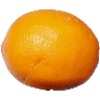
Label: lemon_meyer